Vadem

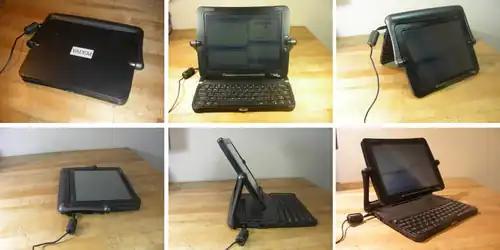
A Vadem Clio from 1998

Vadem expanded to 30 employees in 1994, by which point the company began focusing solely on logic and power-management chipsets for the handheld PC and PDA markets. In late 1998, the company released their own PDA, the Clio, based on an NEC MIPS VR4111 processor. The Clio was rebranded by Sharp as the Mobilon TriPad in the same year.